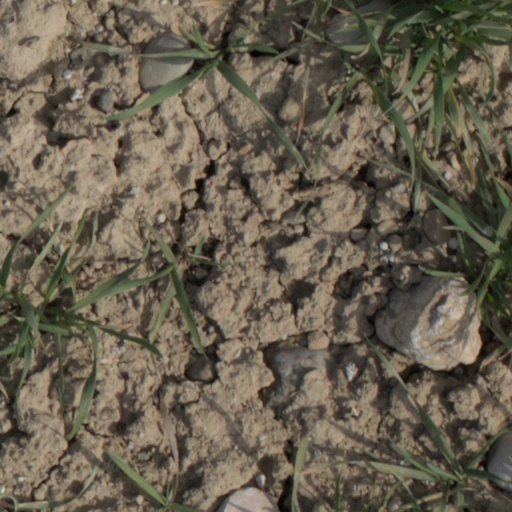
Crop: wheat